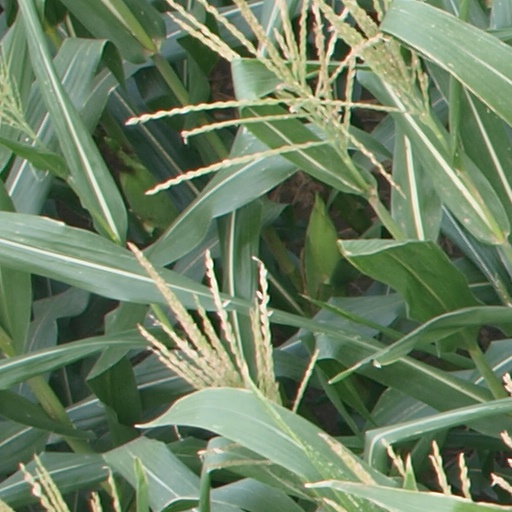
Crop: maize; corn